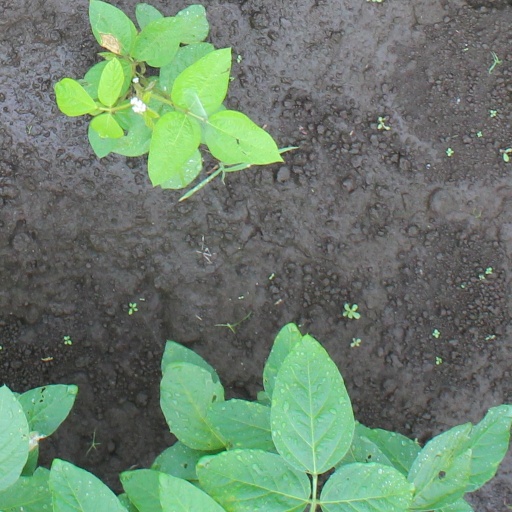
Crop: soybean